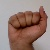
The image shows a hand gesture representing the letter 'A' in Indian Sign Language.